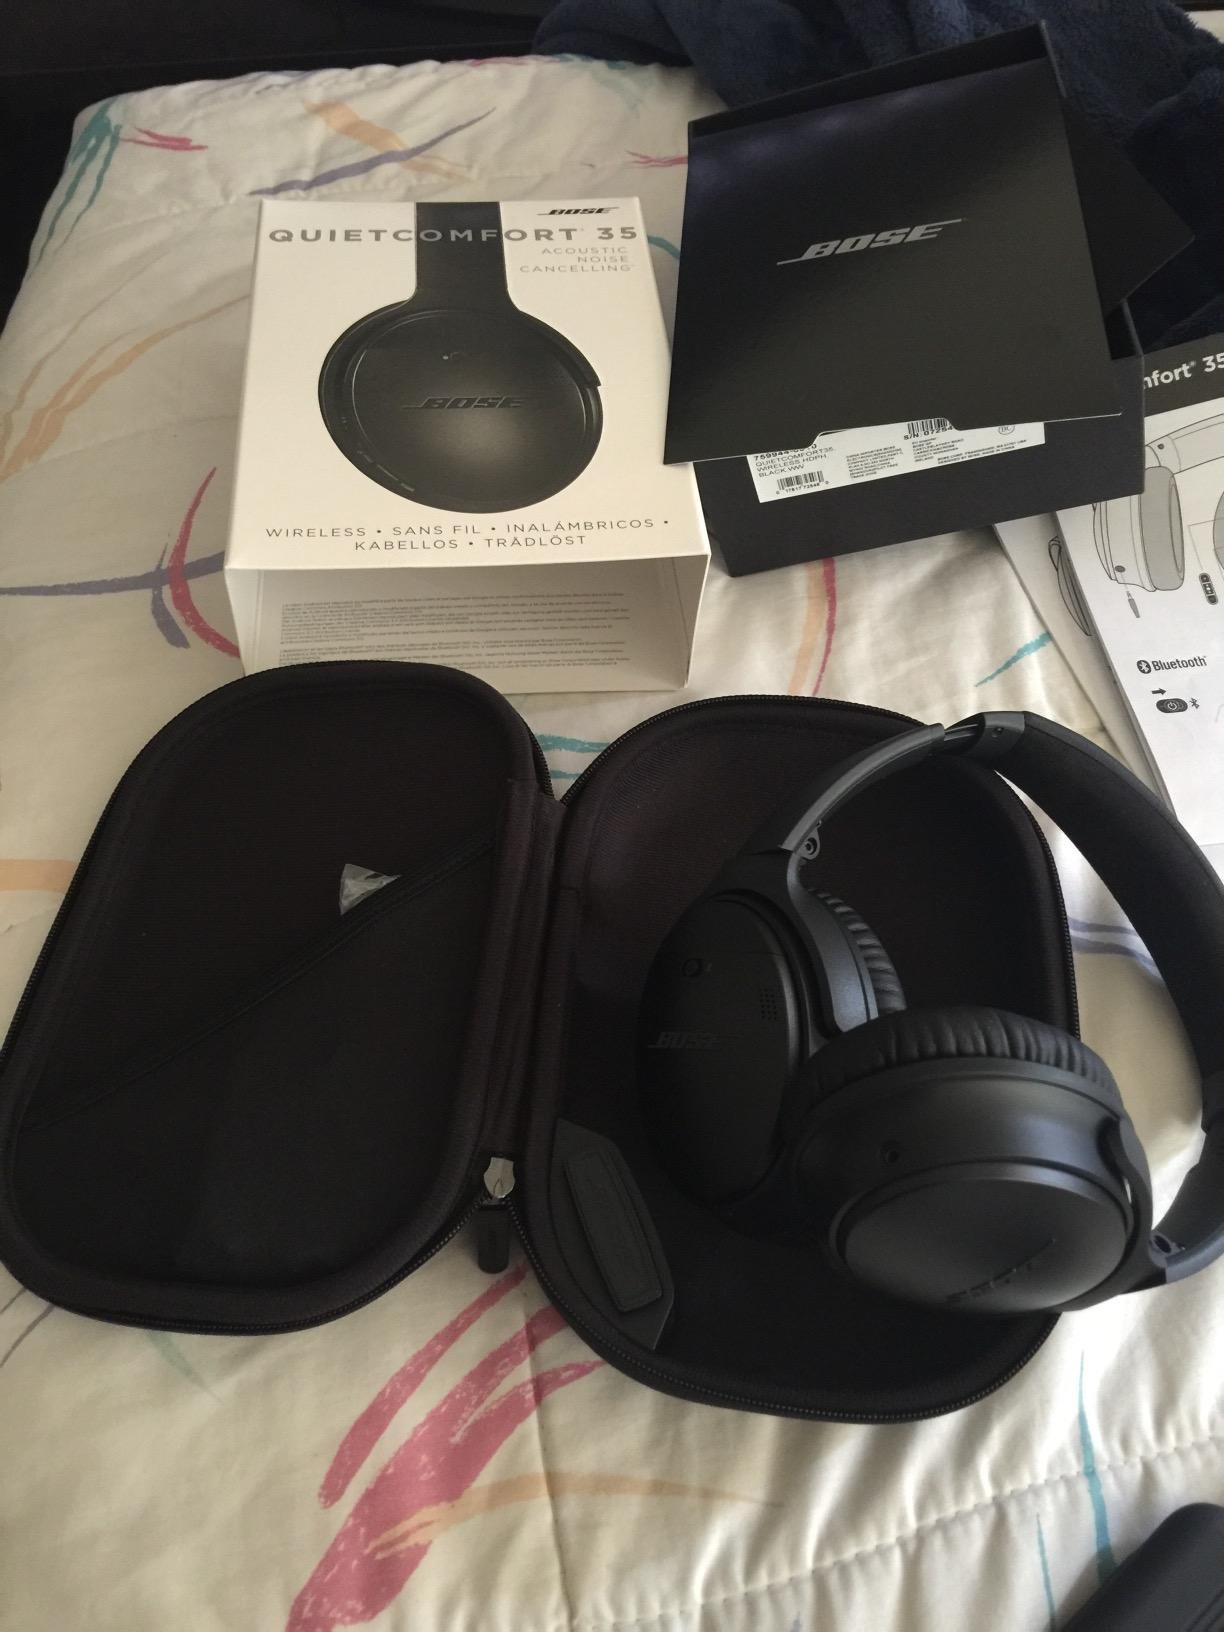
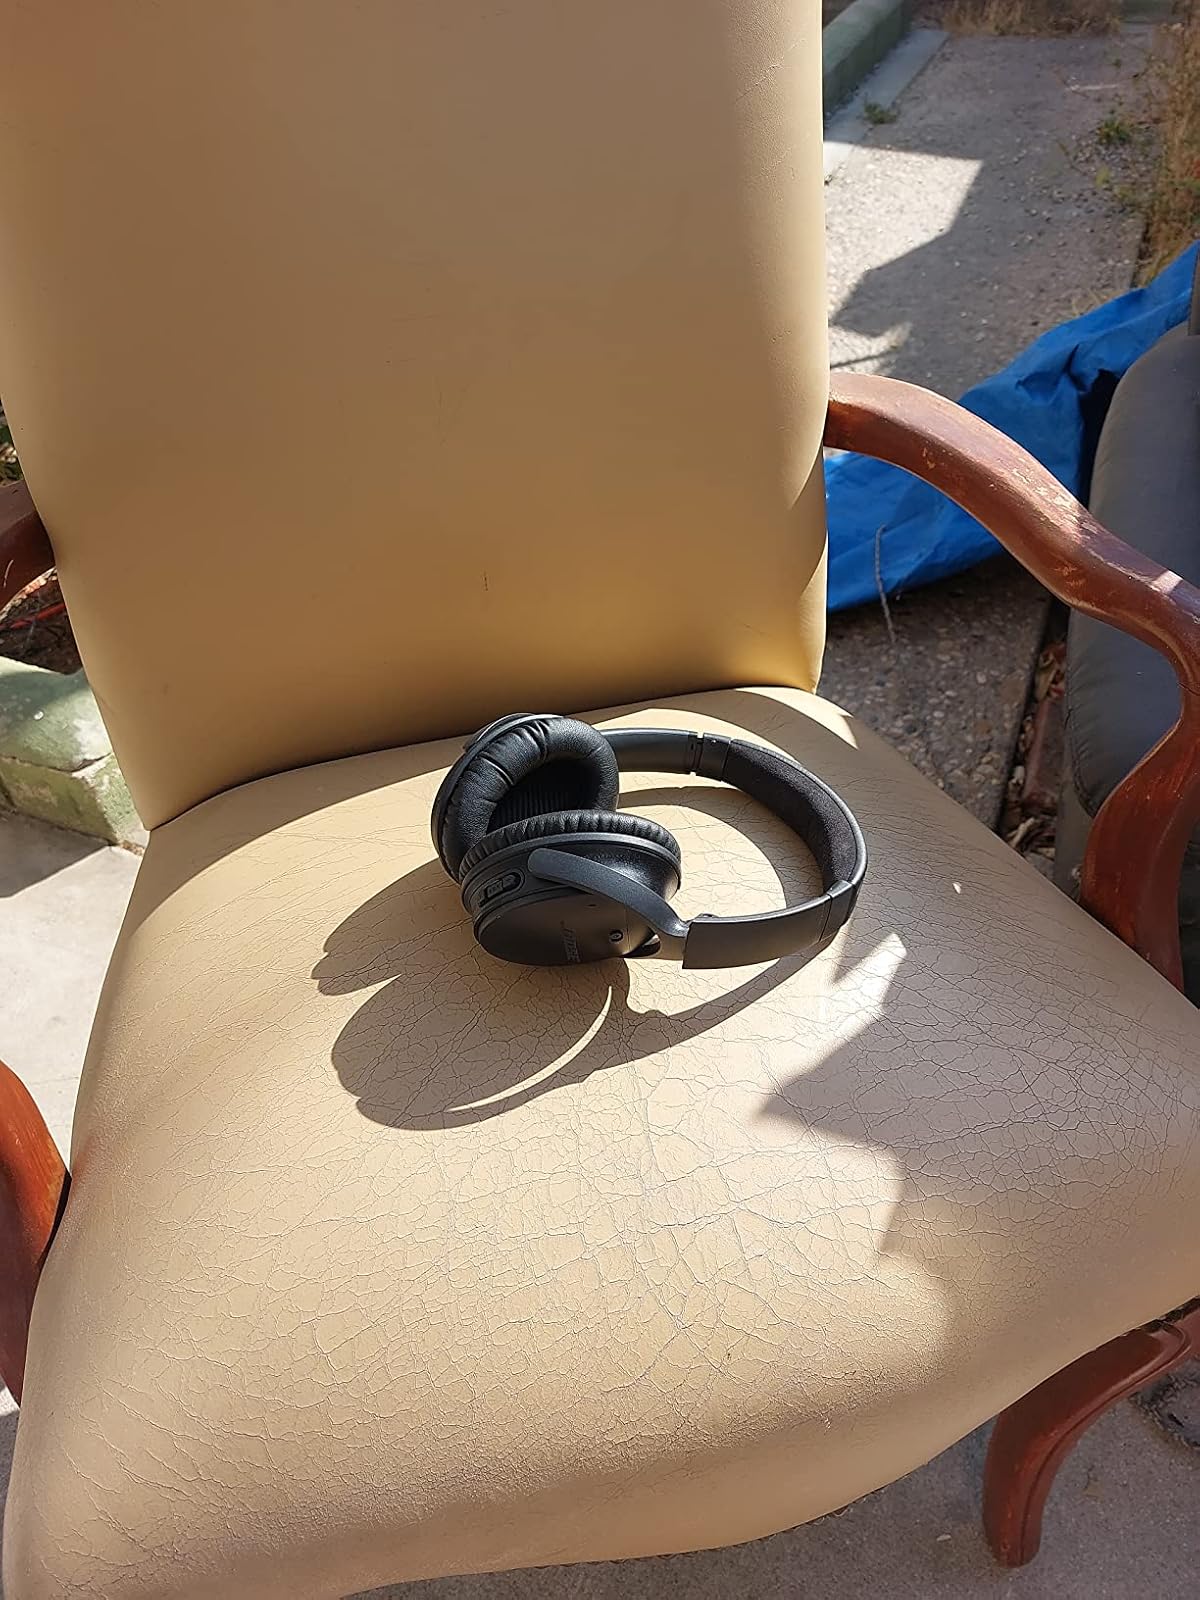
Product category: headphones
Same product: yes